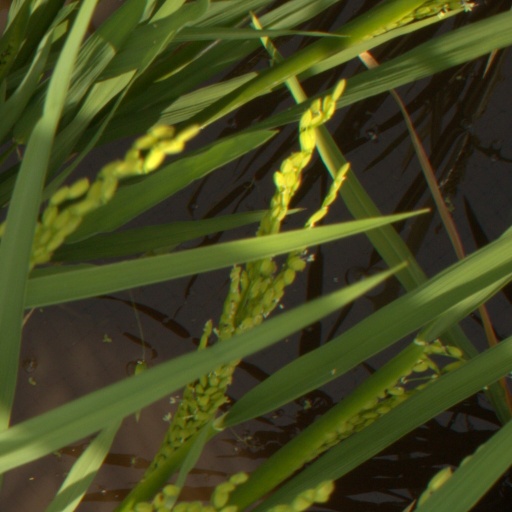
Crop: rice